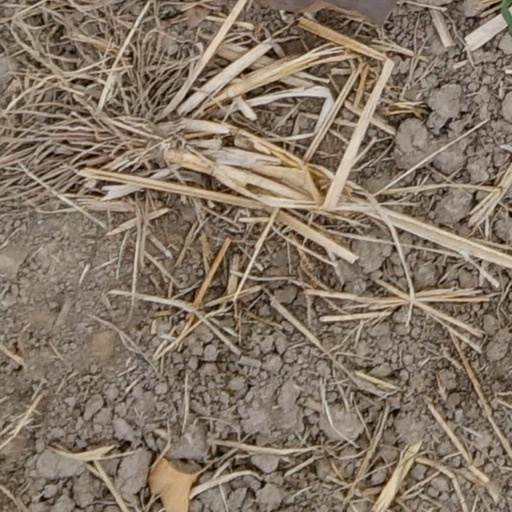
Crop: wheat